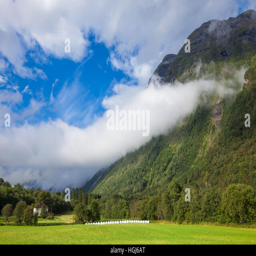
row of plastic wrapped hay bales on a field with country house in background